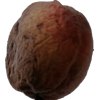
Label: peach